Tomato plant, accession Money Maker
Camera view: bottom (45 deg); turntable rotation: 120 degrees
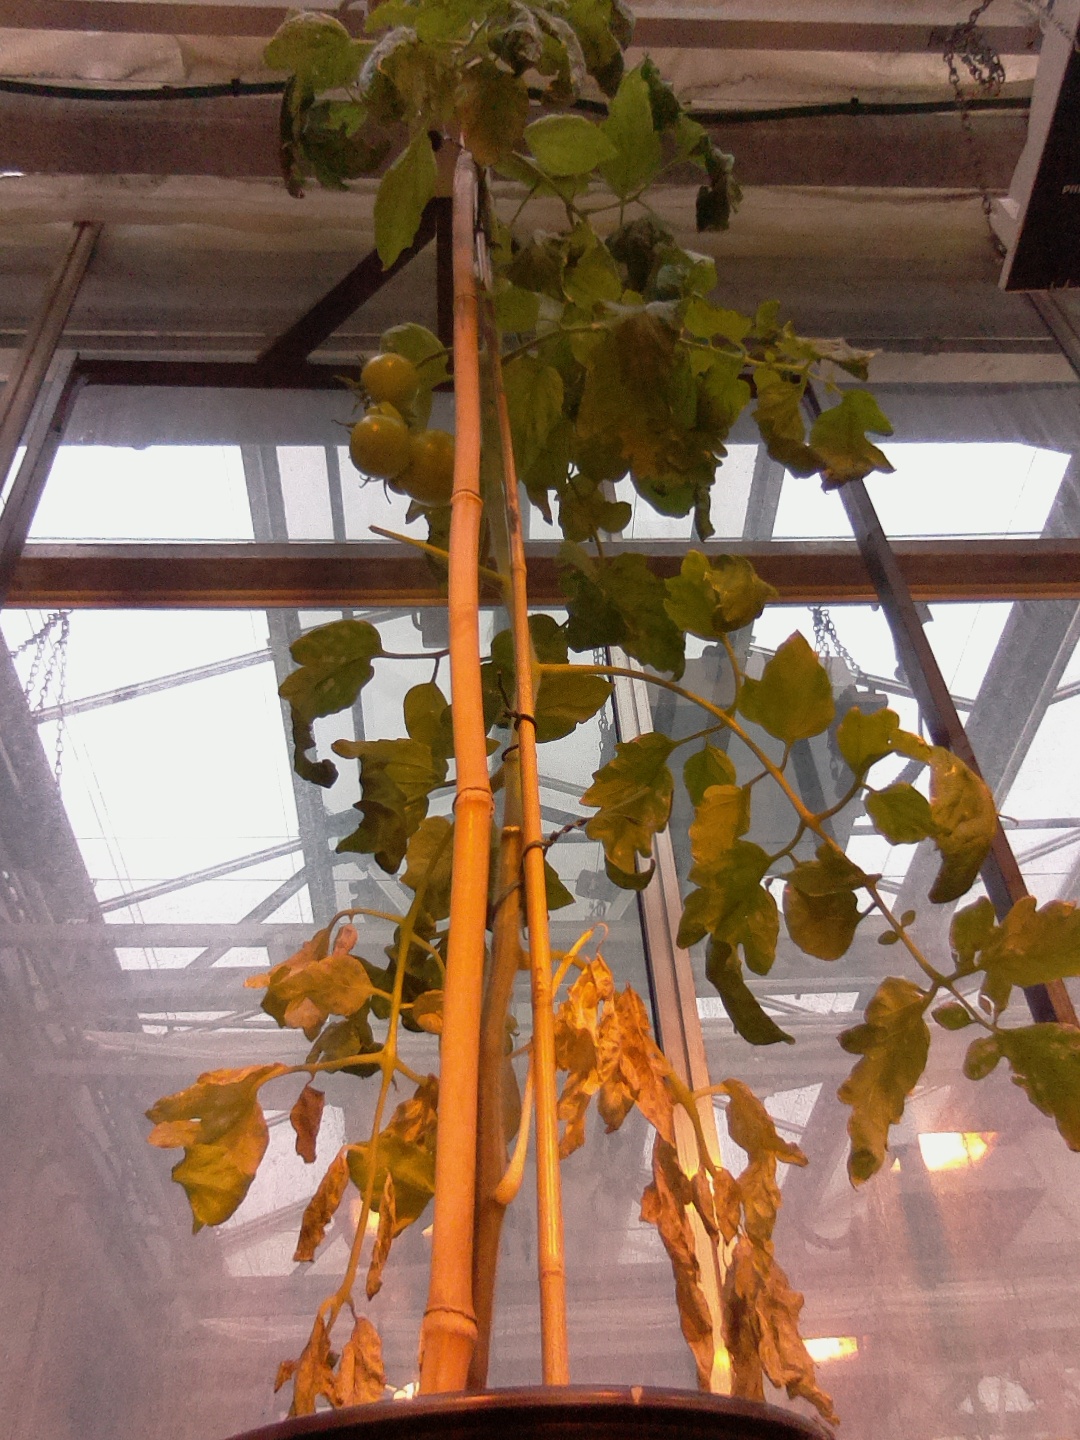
BBCH growth stage 77: 70%-80% of final fruit size